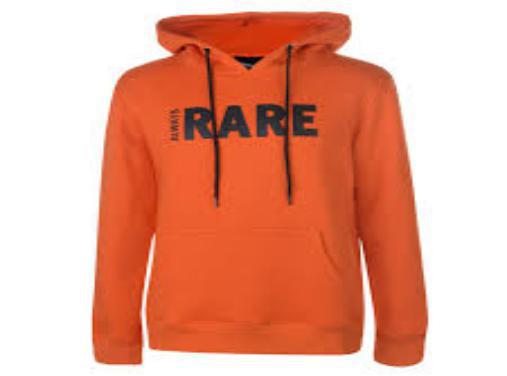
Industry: Clothes